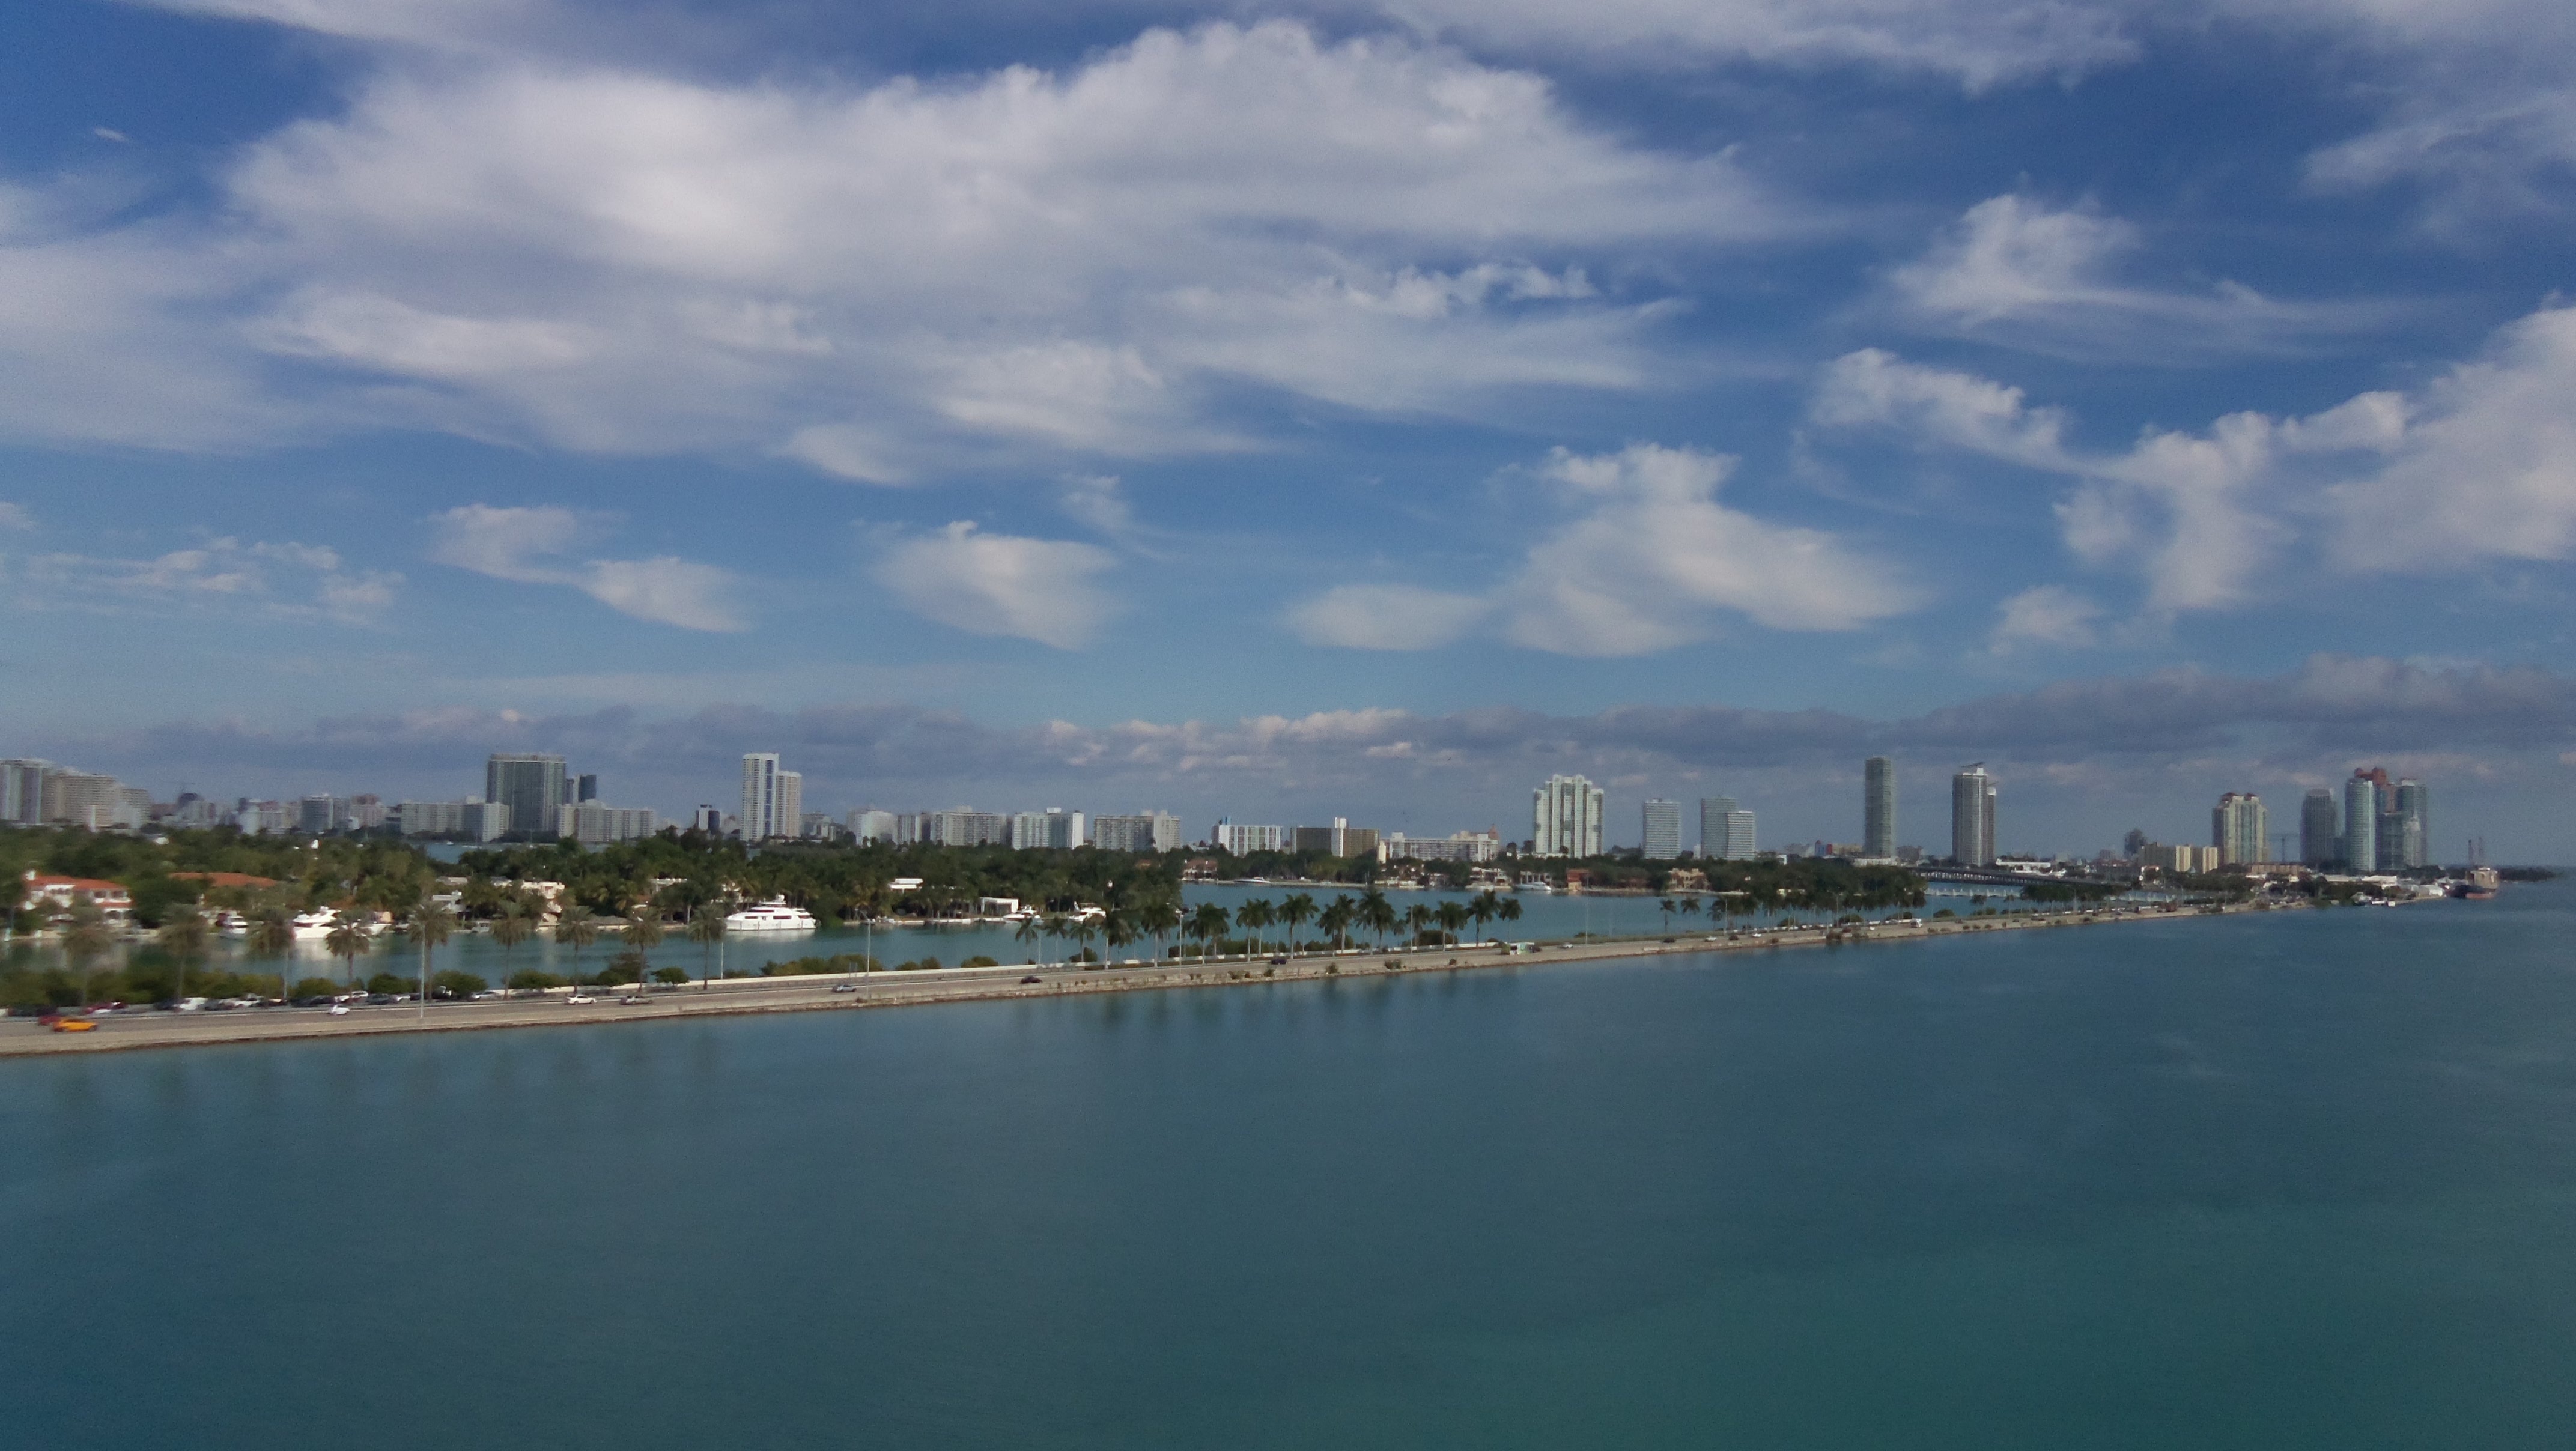
landscape, sea, coast, water, horizon, dock, cloud, sky, skyline, city, cityscape, panorama, dusk, holiday, bay, harbor, marina, port, arrival, viewpoint